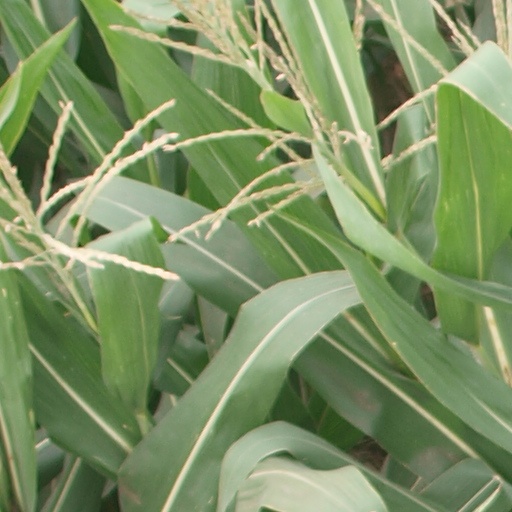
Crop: maize; corn